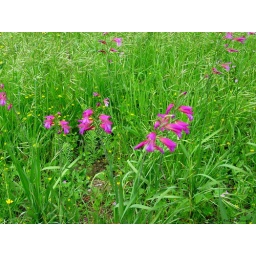
pink flowers in the grass